Seán Mac Eoin

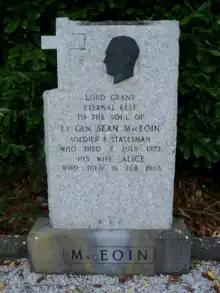
Seán Mac Eoin's burial site in Ballinalee, Ireland

On 16 June 2013, during the 'General Sean MacEoin Commemoration Weekend', a statue of Mac Eoin was unveiled in his home town of Ballinalee; on the same day a plaque was unveiled in Bunlahy, his birthplace. Both the statue and the plaque were unveiled by Enda Kenny, the then Taoiseach, who laid a wreath at the statue.